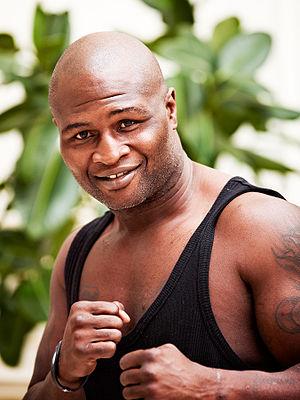
James Toney est un boxeur américain né le 24 août 1968 à Grand Rapids, Michigan. En 25 ans de carrière professionnelle, il a été champion du monde dans 3 catégories de poids différentes.